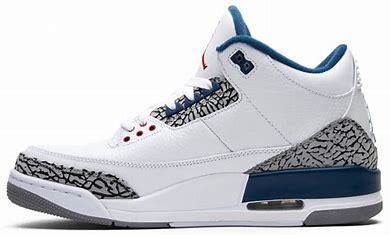
Brand: Jordan
Model: Delta 3